South Stoneham House

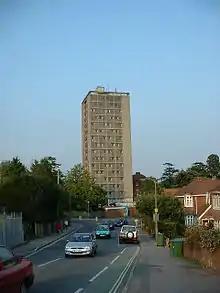
The 17-storey extension to South Stoneham House from the west in 2005, the last year it was fully occupied

In 1888 South Stoneham House was purchased from Davison by Samuel Montagu, who became the first Baron Swaythling in 1907. During his tenure he had a large porch added to the front entrance of the house. Eleven years after buying South Stoneham House he also purchased Townhill Park House for his son Louis, who continued to live at Townhill after Samuel's death in 1911.